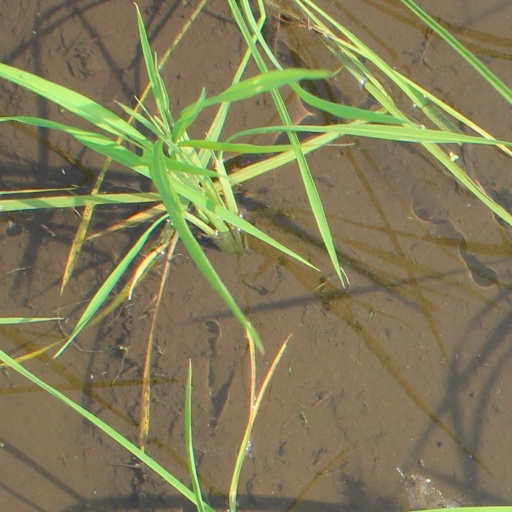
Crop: rice